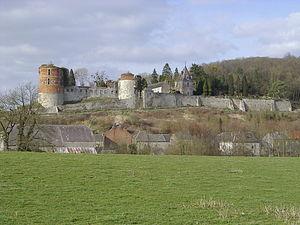
Château de Hierges
Le château de Hierges se situe sur un éperon rocheux de la commune de Hierges à la sortie de la vallée de la Joncquière à proximité de la frontière franco-belge dans le département des Ardennes.